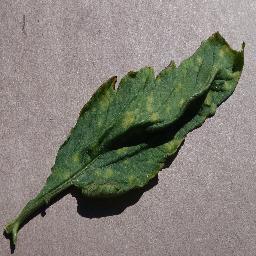
Label: Tomato___Leaf_Mold